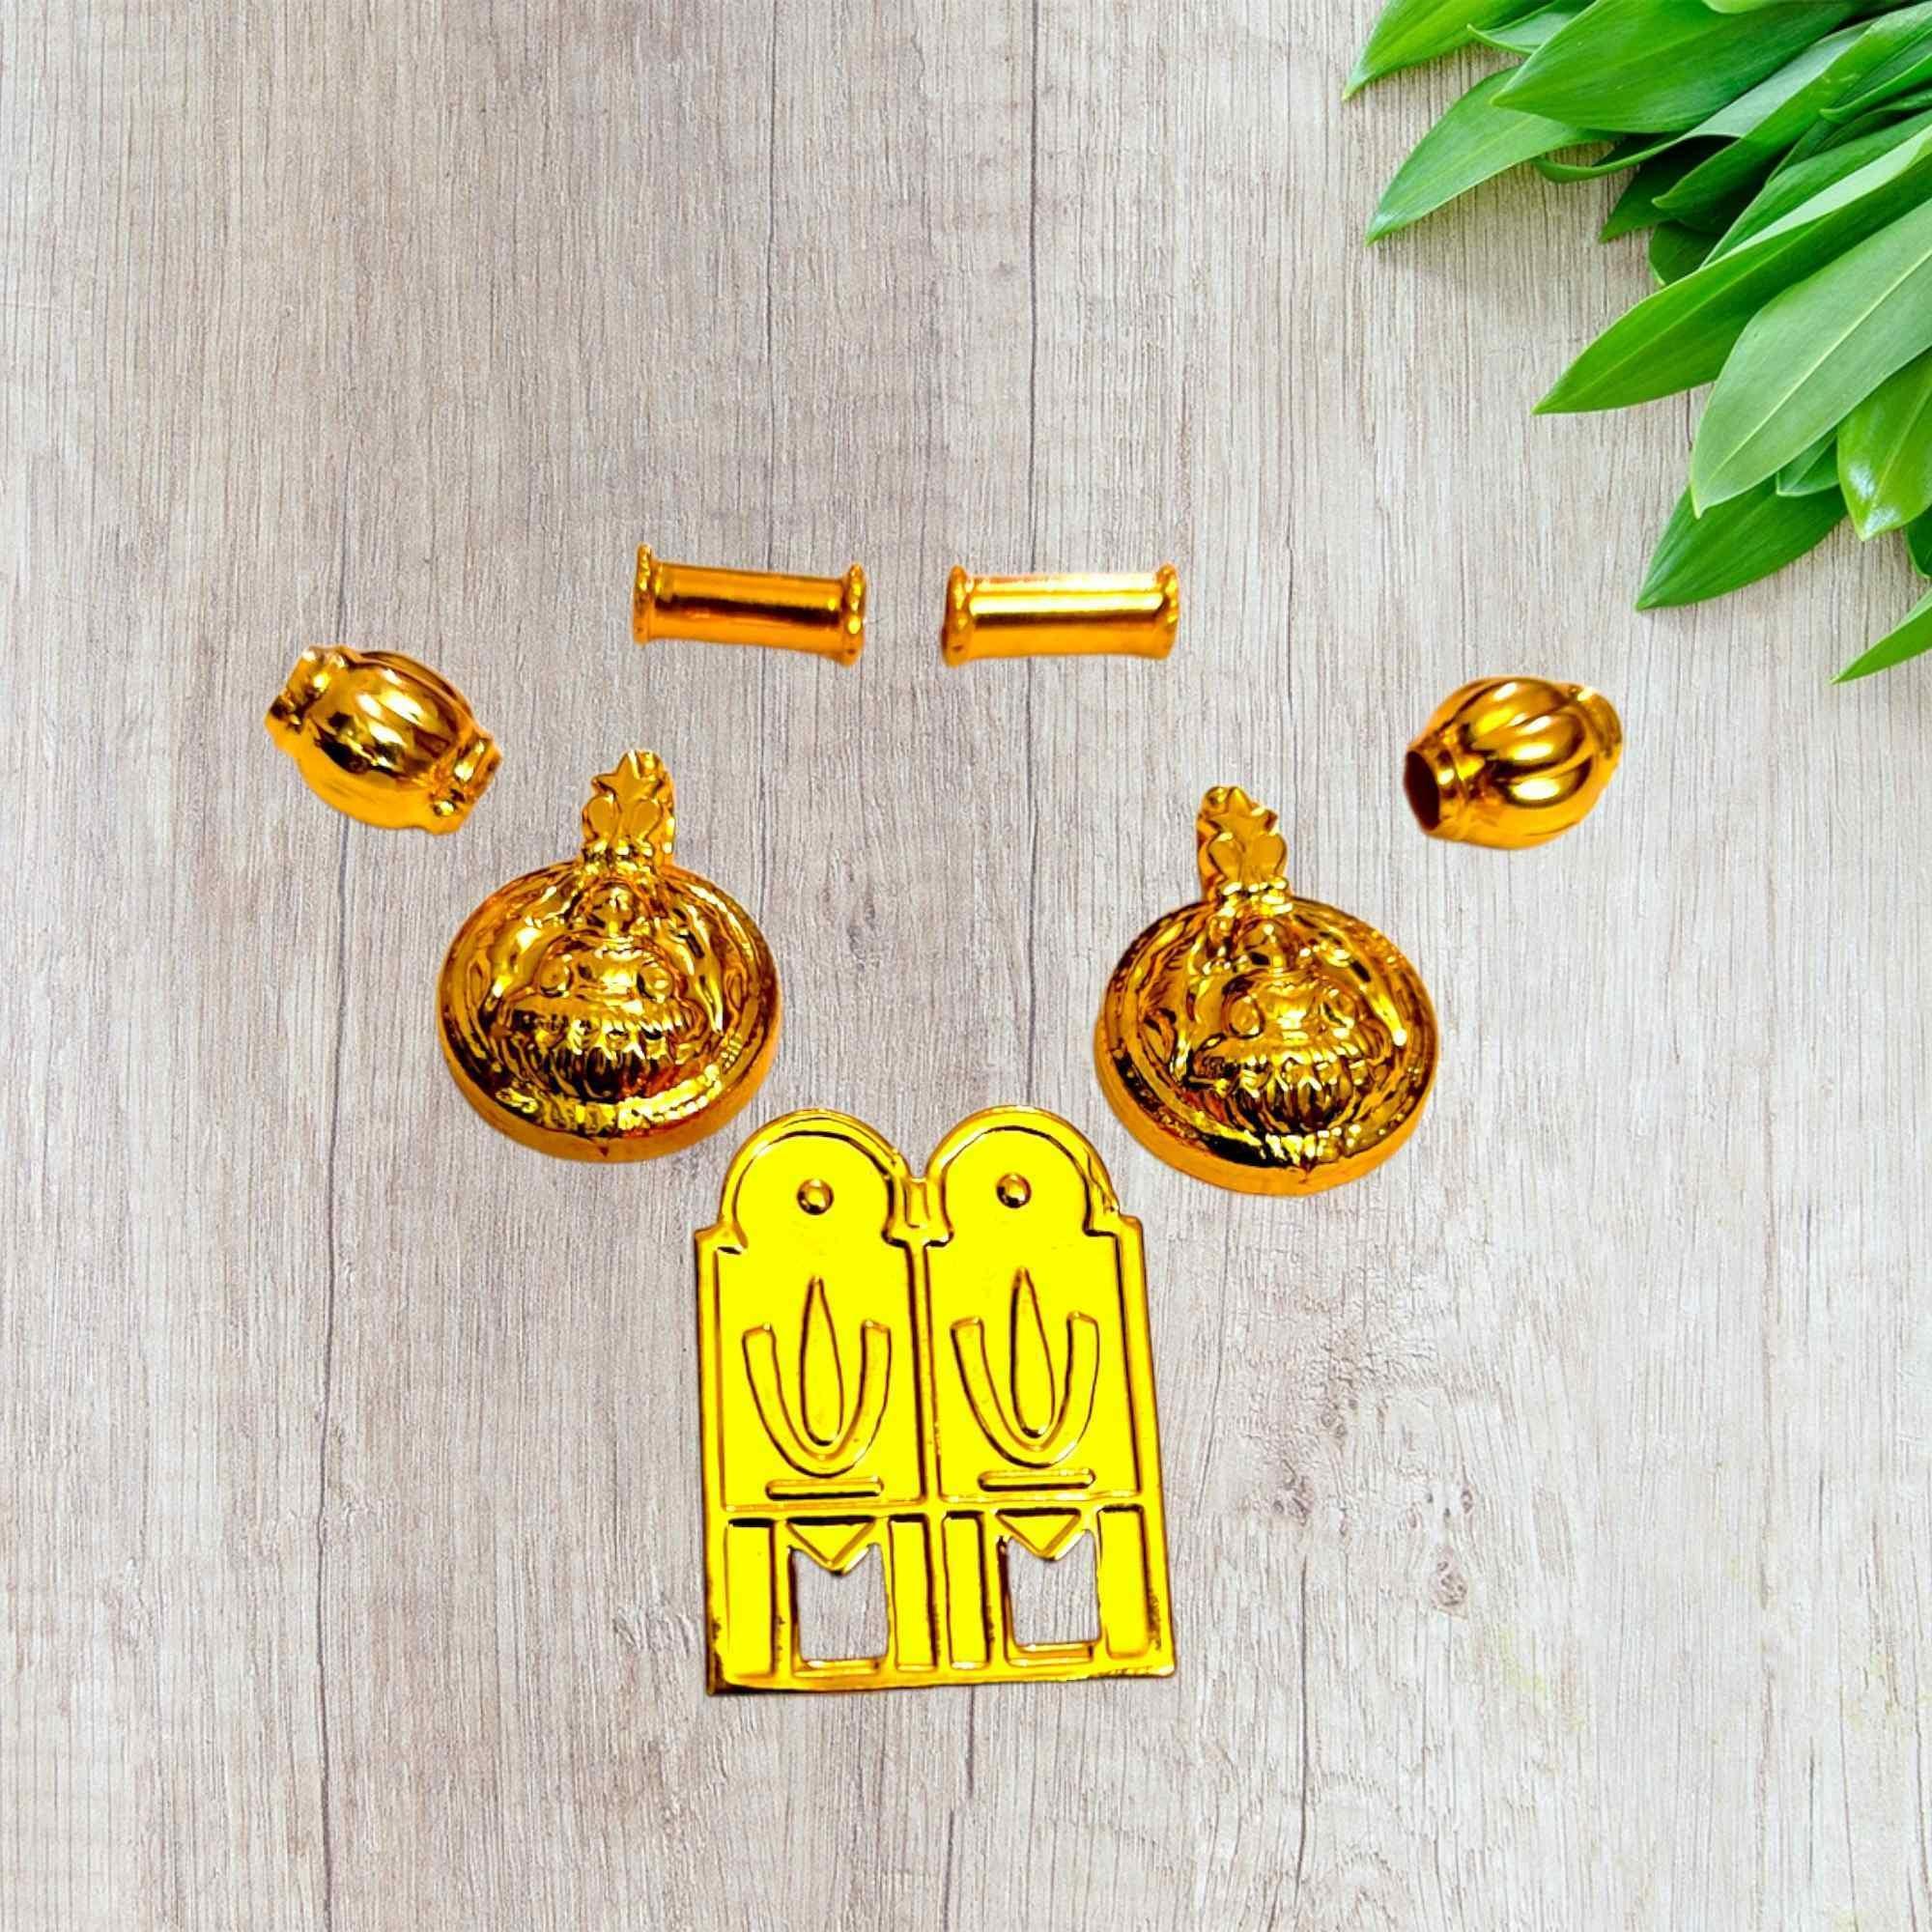
TGS GOLD COVERING Thali Urukal Mangalsutra set Mangalyam for Womens
Type: Necklaces & Pendants
Brand: TGS GOLD COVERING
Price: Rs. 435
TGS GOLD COVERING Thali Urukal Mangalsutra set Mangalyam for Womens